Attitude Era

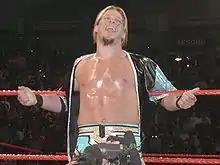
Chris Jericho left WCW for the WWF in 1999

At SummerSlam in 1996, The Undertaker became embroiled in a feud with his former manager Paul Bearer. During the course of their conflict, Bearer threatened The Undertaker with the threat of revealing his "secret", calling him a "murderer," and accusing him of killing his parents and brother. In the weeks that followed on "Raw", Bearer revealed that Kane was actually still alive and that Bearer had an affair with The Undertaker's mother, which produced Kane, meaning Bearer was Kane's biological father. Kane officially debuted at , interfering in the inaugural Hell in a Cell match between Undertaker and Shawn Michaels. Following a series of taunts from Bearer and Kane, who cost him the WWF Championship at the Royal Rumble, Undertaker, who had previously stated that he would never fight his own brother, agreed to face Kane at WrestleMania XIV. The Undertaker won the match at WrestleMania and proceeded to win the first ever Inferno Match the following month at Unforgiven.